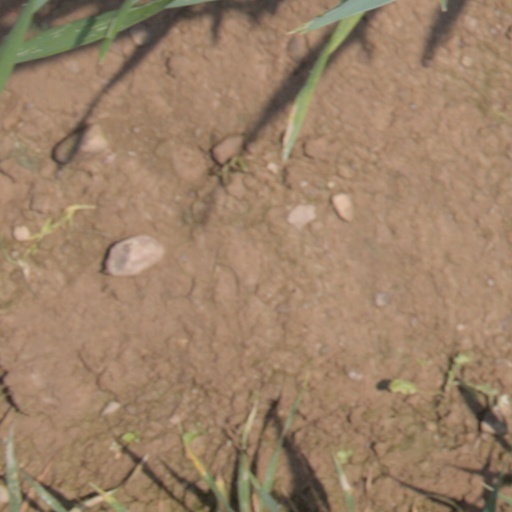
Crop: wheat